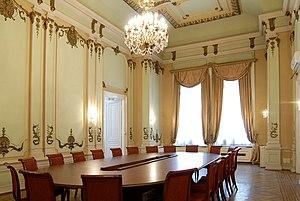
La maison Krsmanović est située à Belgrade, la capitale de la Serbie, dans la municipalité urbaine de Savski venac. Construite en 1885, elle est inscrite sur la liste des monuments culturels de grande importance de la République de Serbie et sur la liste des biens culturels de la ville de Belgrade.